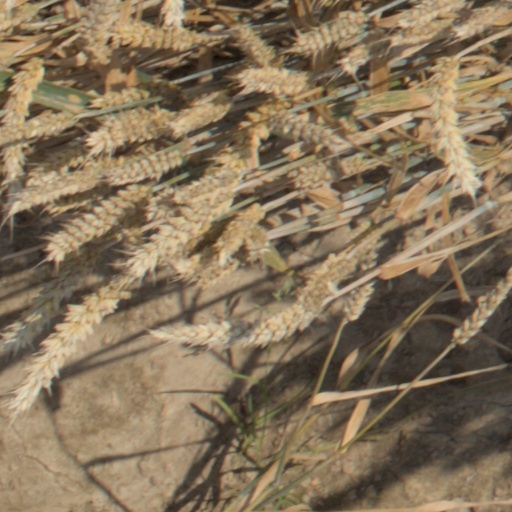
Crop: wheat